Sajini Shinde Ka Viral Video

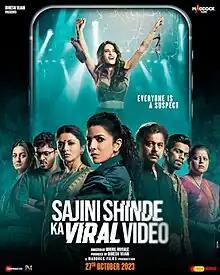
Theatrical release poster

Sajini Shinde Ka Viral Video is a 2023 Indian Hindi-language mystery film directed by Mikhil Musale and produced by Dinesh Vijan via his company Maddock Films. It stars Nimrat Kaur, Radhika Madan, Bhagyashree and Subodh Bhave as leads.